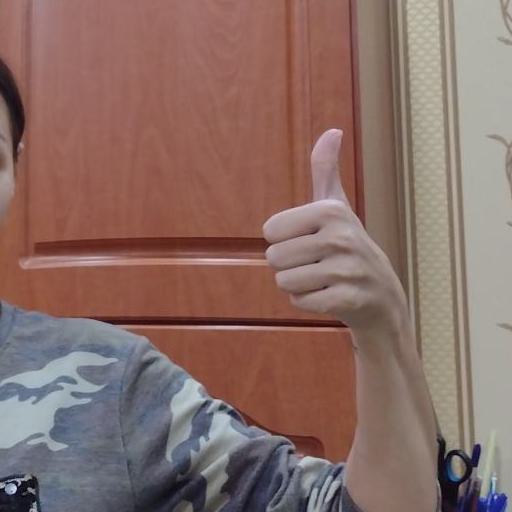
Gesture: like